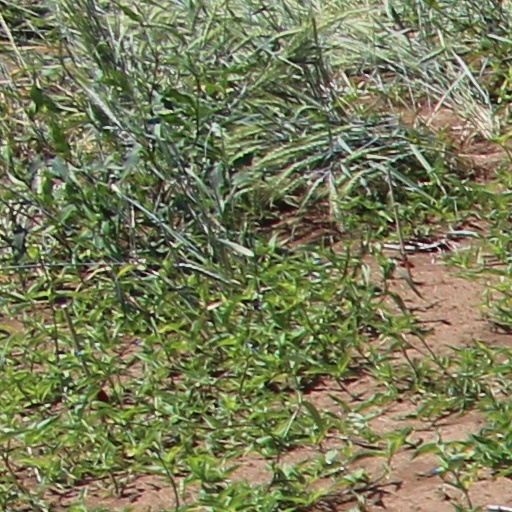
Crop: wheat